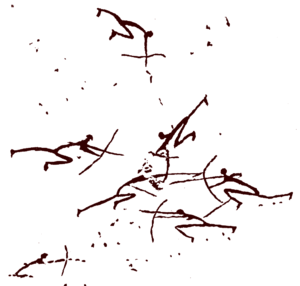
Combat d'archers en rouge sombre. Morella la Vella, province de Castellón, dans l'est de l'Espagne
Le Néolithique, qui succède au Mésolithique, est une période marquée par de profondes mutations techniques et sociales, liées à l’adoption par les groupes humains d’un modèle de subsistance fondé sur l’agriculture et l’élevage, et impliquant le plus souvent une sédentarisation. Les principales innovations techniques sont la généralisation de l'outillage en pierre polie, la poterie, ainsi que le développement de l'architecture.
Le VIᵉ millénaire av. J.-C. a débuté le 1ᵉʳ janvier 6000 av. J.-C. et s’est achevé le 31 décembre 5001 av. J.-C. dans le calendrier julien proleptique.
Il est difficile de déterminer avec précision le début de l'histoire du tir à l'arc dans la mesure où les éléments susceptibles d'apporter des preuves directes étaient réalisés en matériaux périssables. Les recherches archéologiques ont permis la découverte de fragments d'arcs et de flèches exceptionnellement conservés dans des tourbières datant de la fin du Paléolithique supérieur. Toutefois il existe de forte présomption de l'usage de l'arc dès les phases anciennes du Paléolithique supérieur.
Le terme conflit préhistorique se réfère aux conflits ayant eu lieu entre divers peuples sans traces écrites précises.